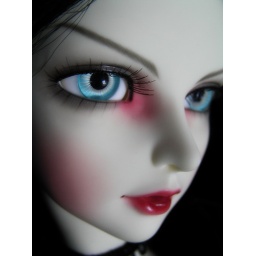
Nile blue eclipse 16mm (Dollsoom). They actually look green in person... go figure.